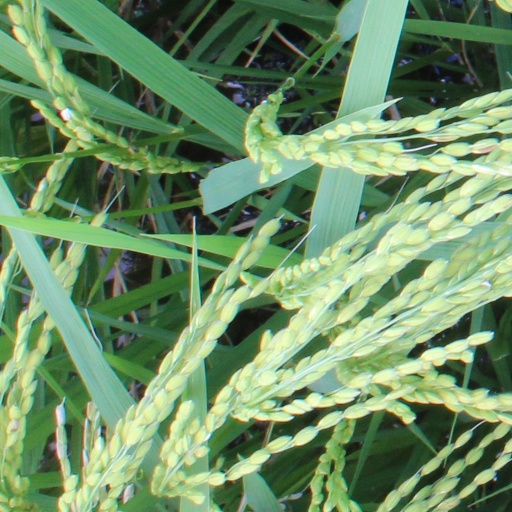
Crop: rice